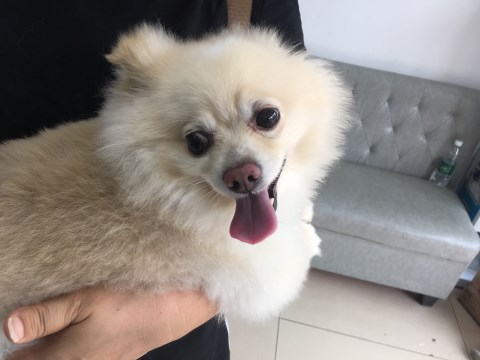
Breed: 1936-n000005-Pomeranian